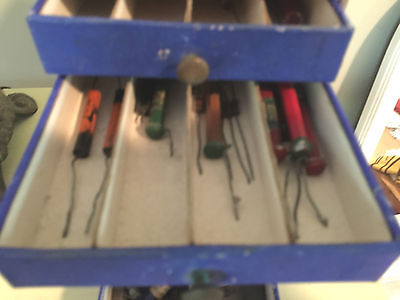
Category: cabinet